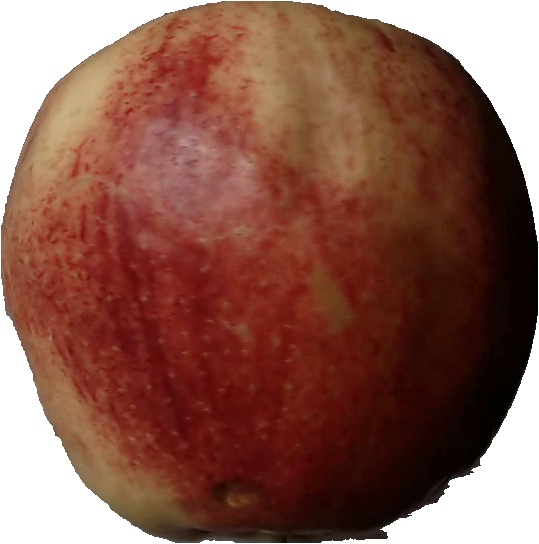
Label: apple_red_3